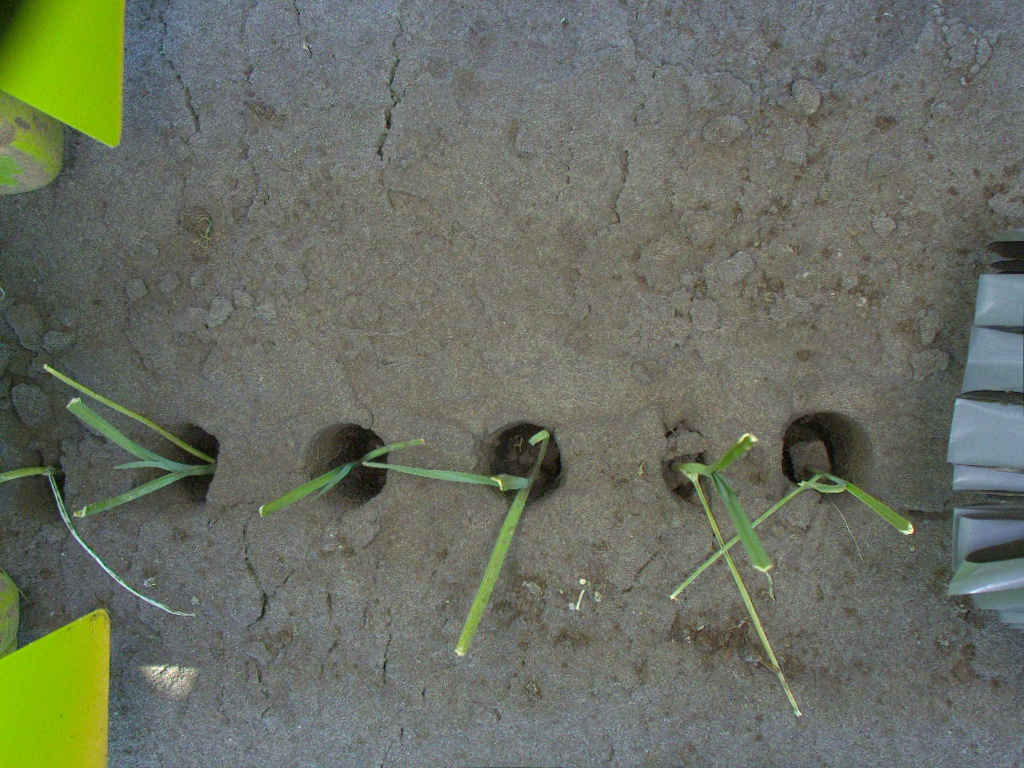
Crop: leek
Objects: stem_leek, stem_leek, stem_leek, stem_leek, stem_leek, stem_leek, leek, leek, leek, leek, leek, leek